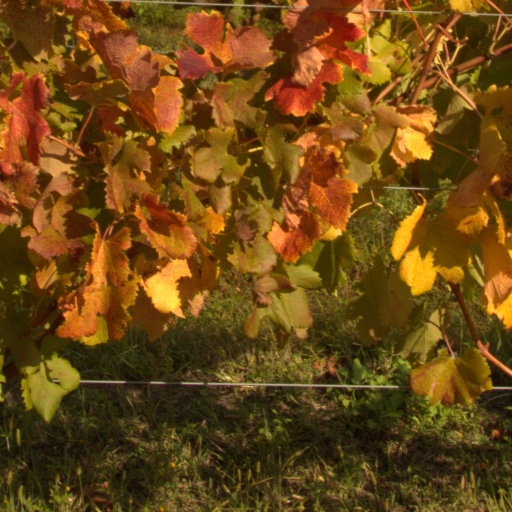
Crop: grape